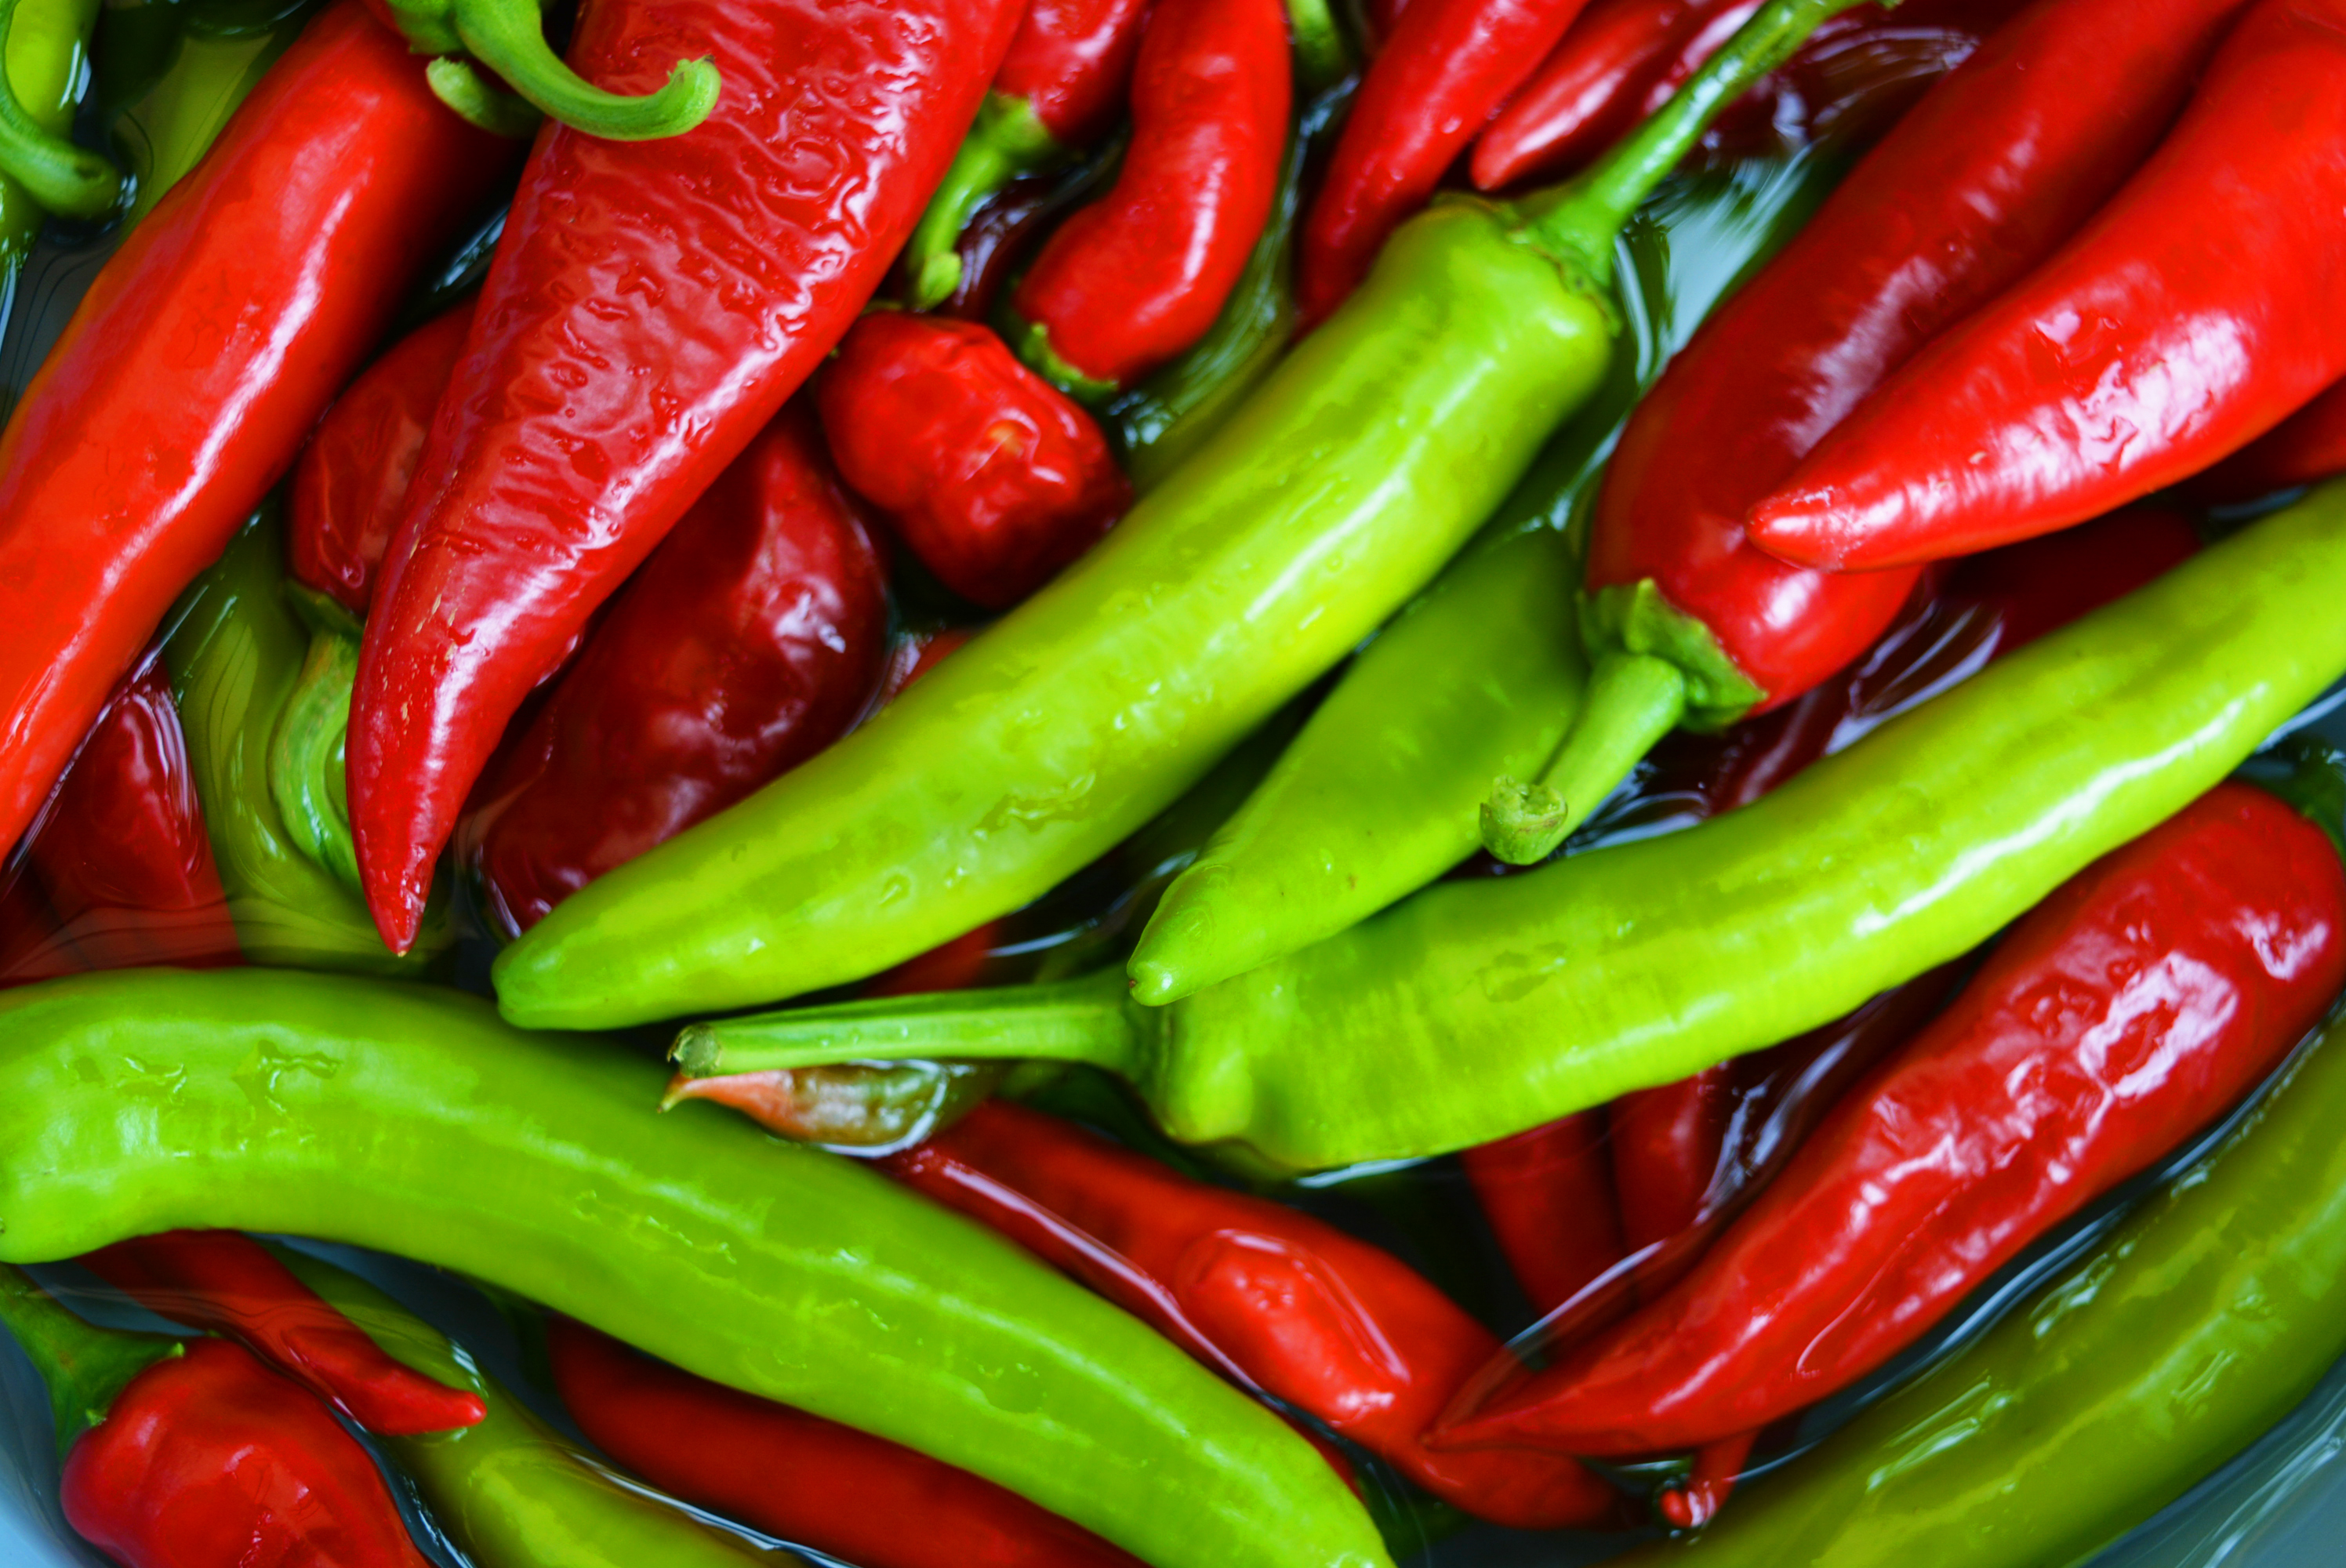
agriculture, background, bright, cayenne, chili, chilli, chilly, closeup, color, cook, cooking, cuisine, eating, food, fresh, freshness, green, health, healthy, heat, hot, ingredient, isolated, market, mexican, nature, nutrition, organic, paprika, pepper, peppers, plant, raw, red, ripe, seasoning, spice, spicy, vegetable, vegetables, vegetarian, water, natural foods, chili pepper, malagueta pepper, serrano pepper, bird's eye chili, peperoncini, tabasco pepper, local food, chile de rbol, pimiento, cayenne pepper, bell peppers and chili peppers, italian sweet pepper, jalapeno, vegan nutrition, pasilla, poblano, flowering plant, piquillo pepper, capsicum, habanero chili, produce, nightshade family, fruit, vegetarian food, legume, whole food, Long pepper